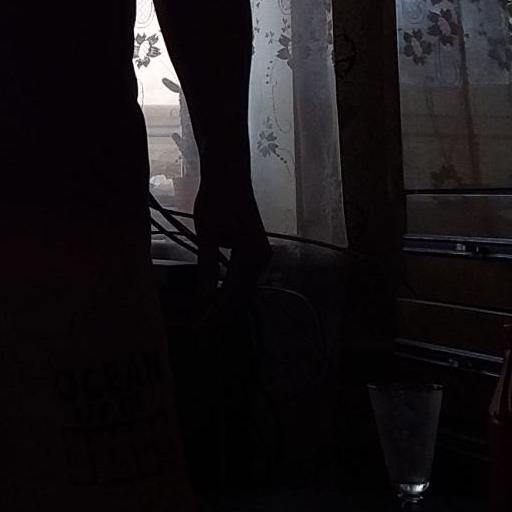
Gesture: no_gesture